Varignano

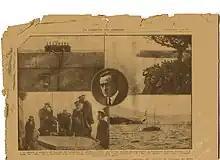
La Domenica del Corriere – 30 November 1924

The place of Varignano was already frequented in Roman times, as evidenced by the important archaeological remains of a villa from which statues and various finds from the Hadrianic age.